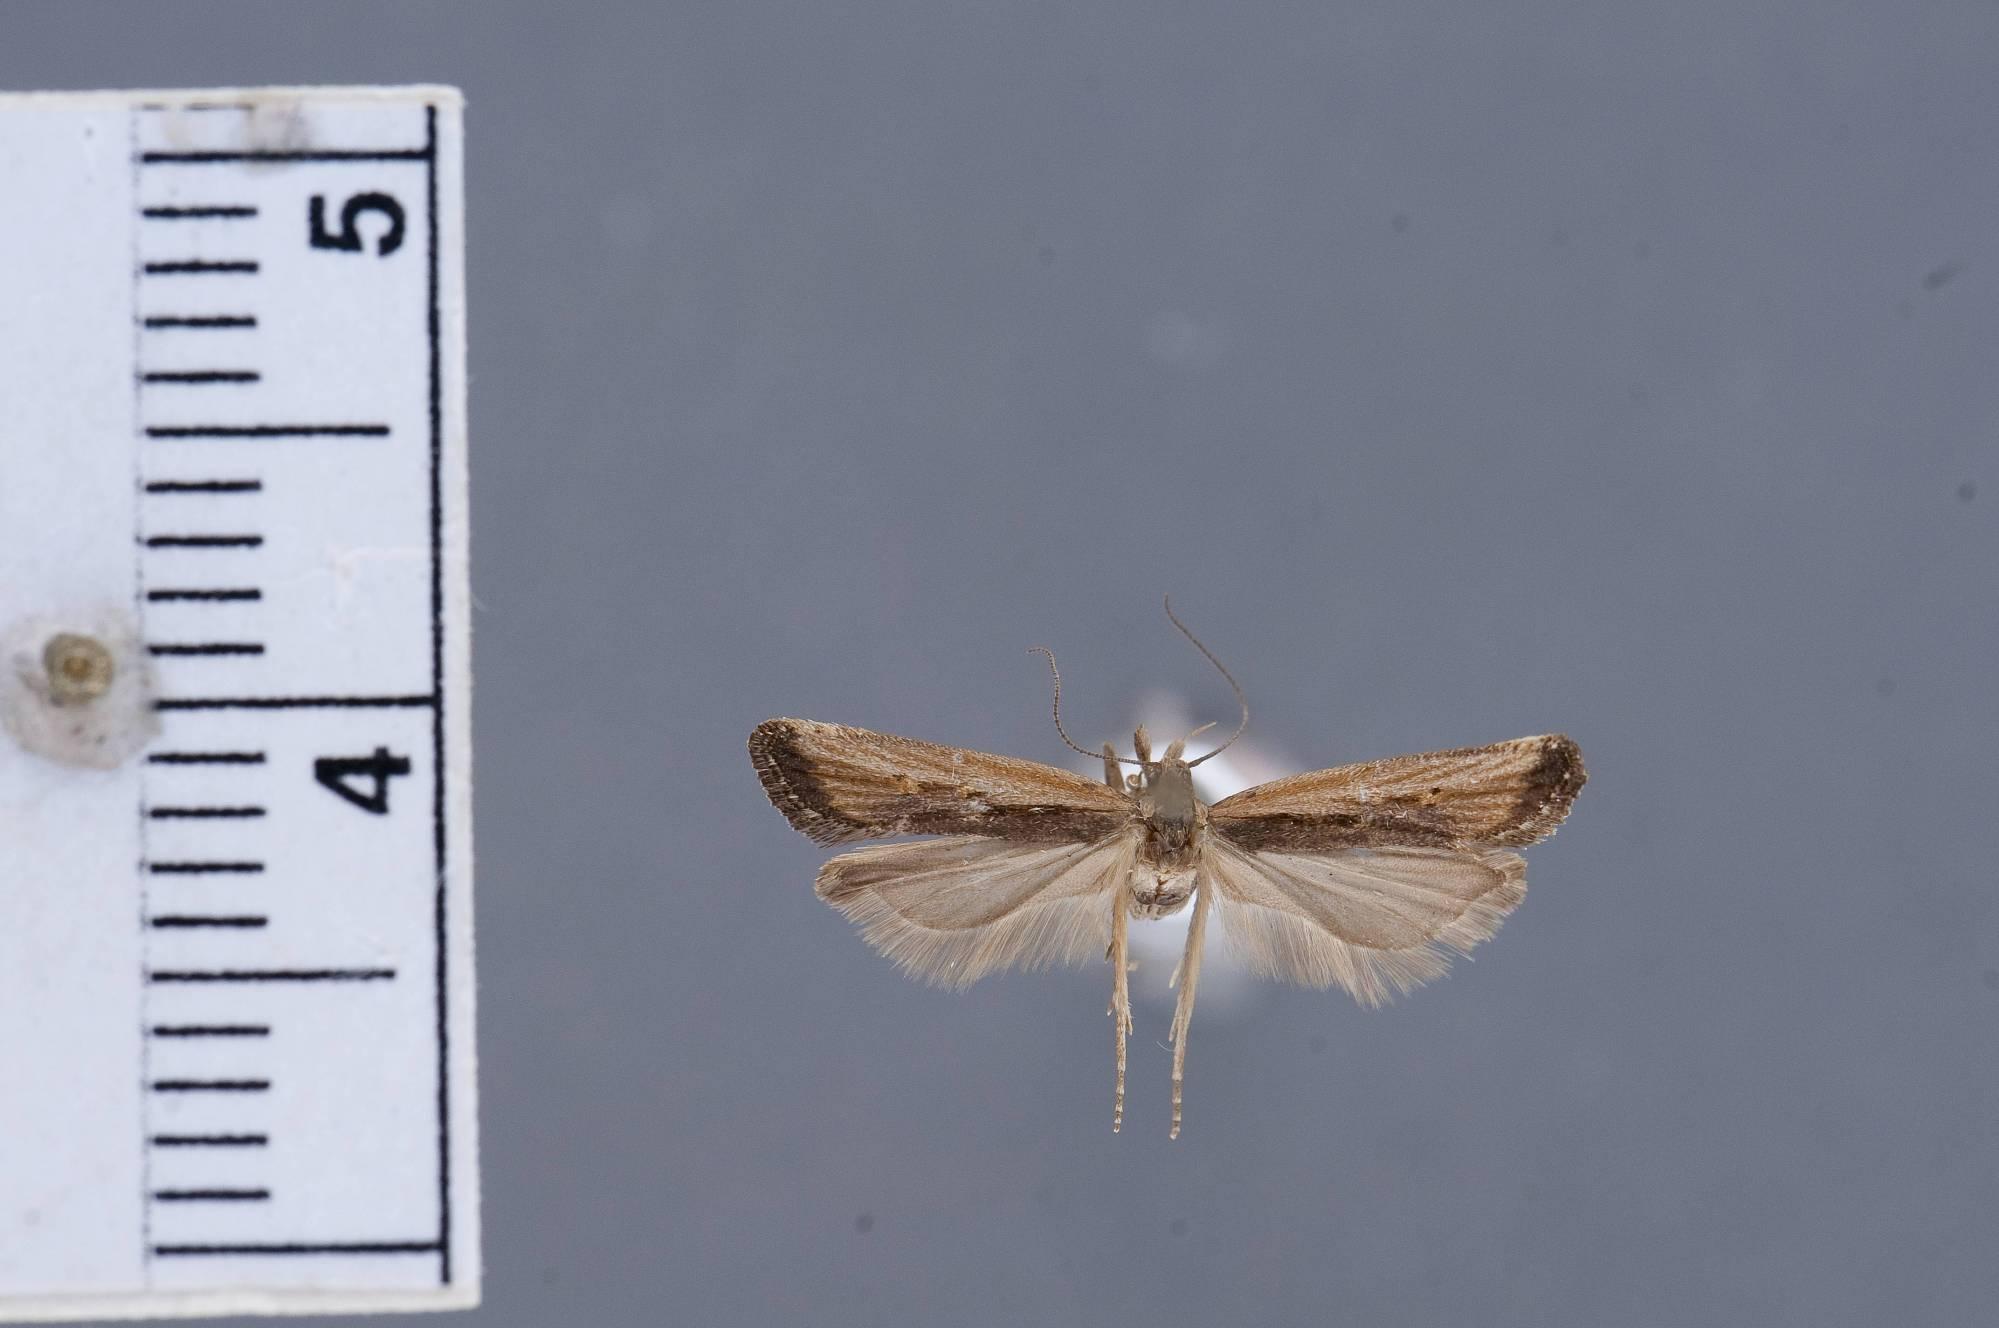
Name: Dichomeris baxa
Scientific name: Dichomeris baxa Hodges, 1986
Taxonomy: Animalia, Arthropoda, Insecta, Lepidoptera, Glossata, Gelechiidae, Dichomeridinae
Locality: Presidio of Monterey, Monterey, California, United States
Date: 18 Apr 1944